Alexey Poltoranin

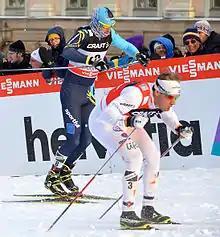
Poltoranin and Emil Jönsson at Royal Palace Sprint in Stockholm. 20 March 2013

The 2004/05 season was Alexey Poltoranin's first in the World Cup. First World Cup stage, where he competed, was 4 × 10 km relay in Gällivare in 2004, however he competed only in two races this season. Poltoranin claimed his first World Cup victory at the 15 kilometer classic race at Davos in 2010 and took that victory ahead of Alexander Legkov and Lukáš Bauer. For Kazakhstan, the victory of Poltoranin was the first win since March 1998 when Vladimir Smirnov won the 30 km in Lahti. In the 2011–12 season, he made only one victory, when he won Nordic Opening's 15 km classical handicap in Kuusamo. On 17 December 2011 he placed third at 15 kilometer classic in Rogla.